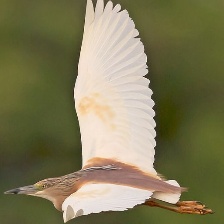
Species: SQUACCO HERON
Scientific name: ARDEOLA RALLOIDES
ImageNet parent category: little_blue_heron